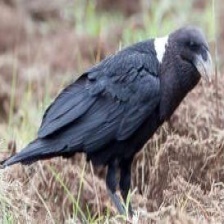
Species: WHITE NECKED RAVEN
Scientific name: CORVUS ALBICOLLIS